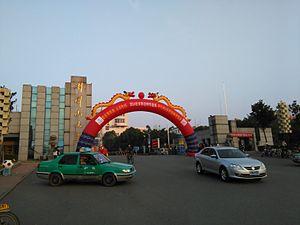
Ji'an est une ville-préfecture de la province du Jiangxi en Chine. Au recensement de 2010, sa population était de 4 810 340 habitants répartis sur 25 219 km². Cependant, l'agglomération ne s'étend que sur les deux districts citadins de Jizhou et Qingyuan pour une population totale de 460 194 habitants. On y parle le dialecte de Ji'an du gan. Zheng Qinghong, un vice-président du parti communiste chinois, est né dans cette ville.